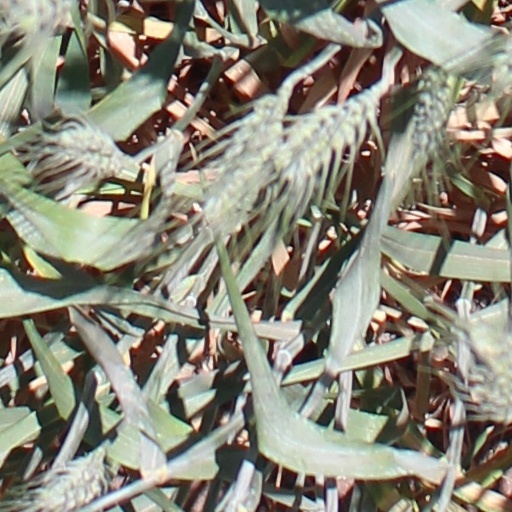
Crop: wheat